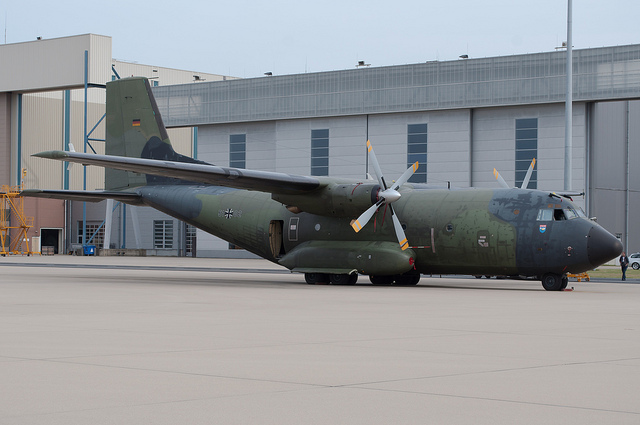
user: Given an image and a question. Answer the question in a short answer. Question: What does this fly through? Short Answer:
assistant: sky